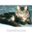
Label: cat